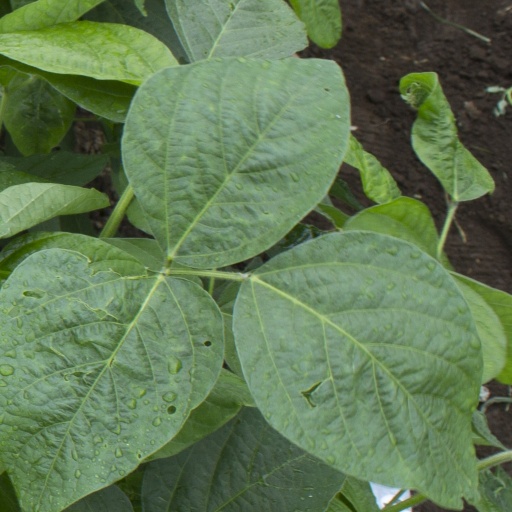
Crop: soybean